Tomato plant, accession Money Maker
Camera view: horizontal (90 deg, fisheye); turntable rotation: 150 degrees
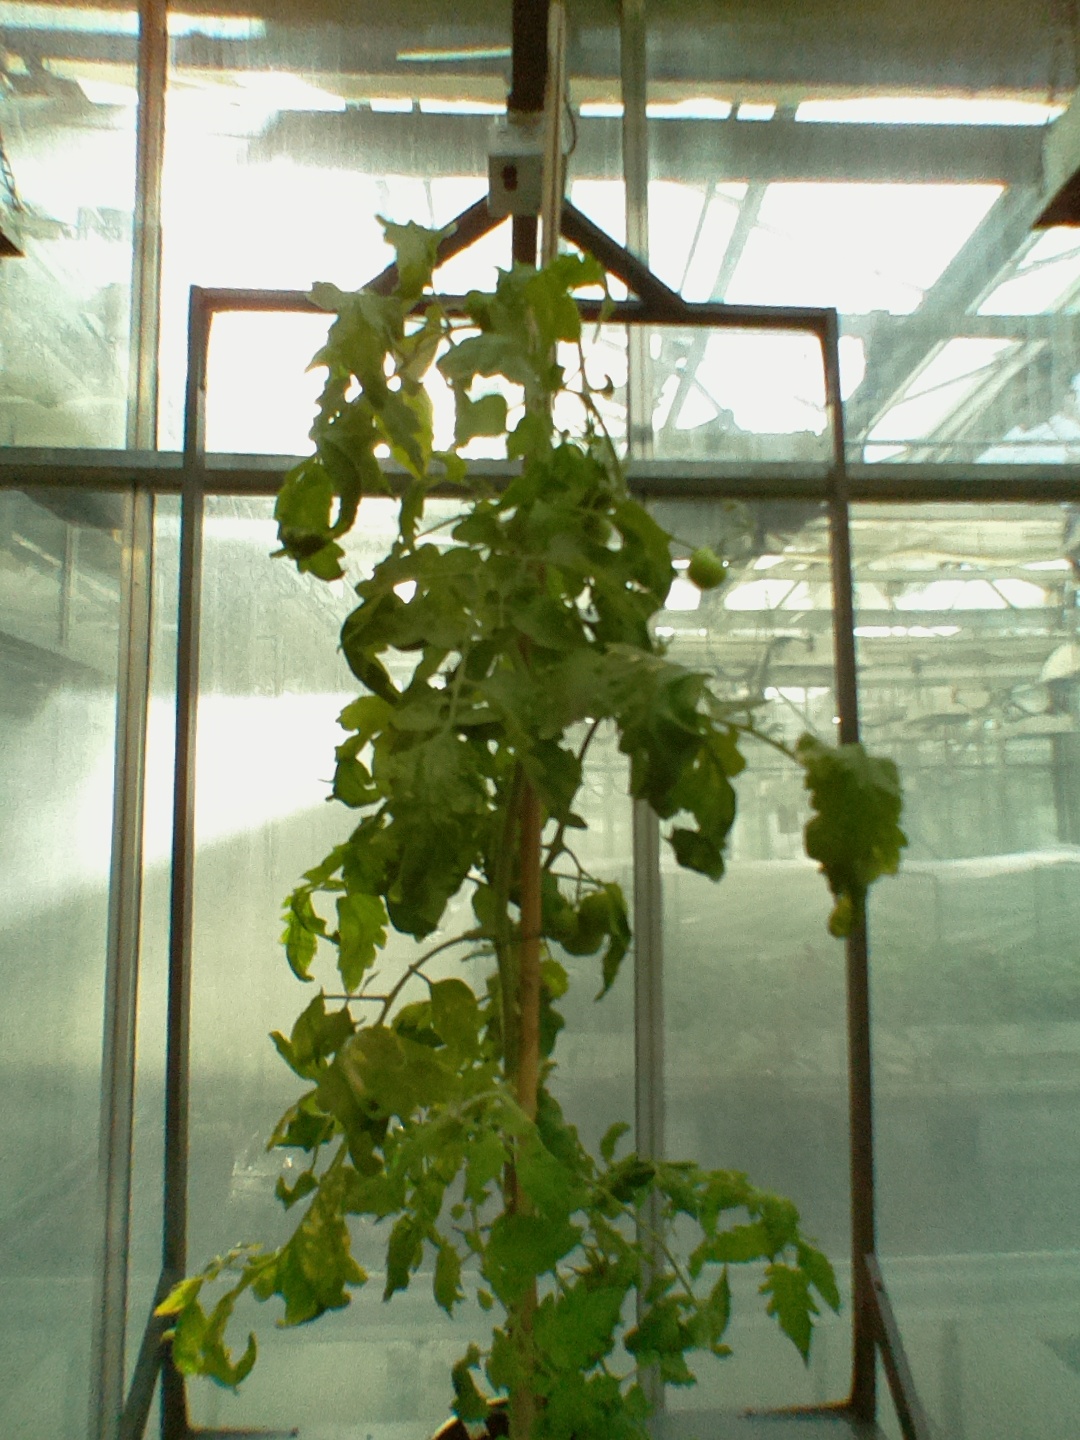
BBCH growth stage 76: 60%-70% of final fruit size